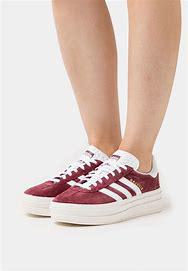
Brand: Adidas
Model: Gazelle Bold